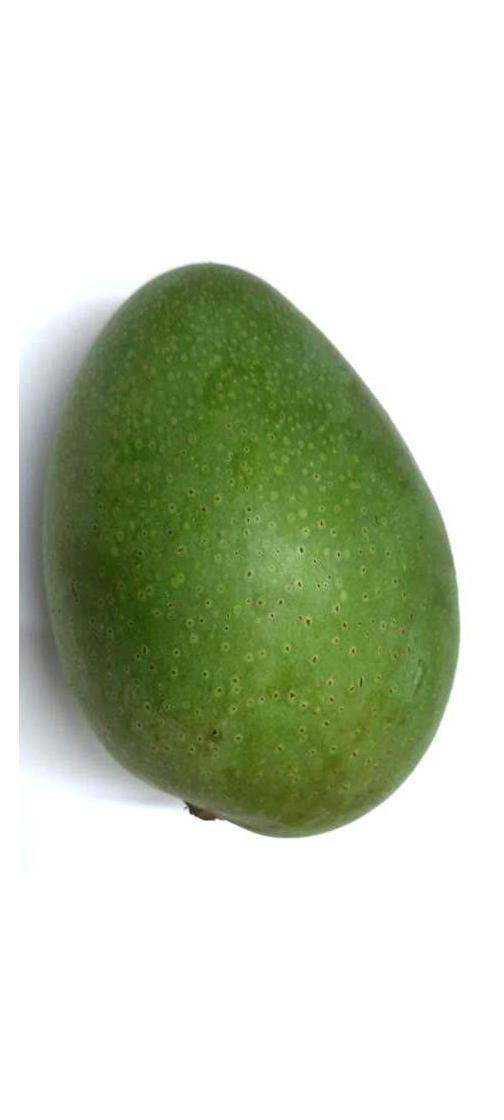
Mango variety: Ashshina Zhinuk